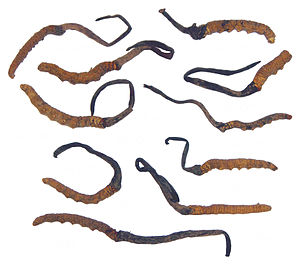
Kinesisk snyltekølle / Galleri
Kinesisk snyltekølle er en svampeart, der er kendt for at leve som parasit på sommerfuglelarver, der herefter dør og mumificeres. Ud af larvens hoved vokser svampens frugtlegeme. Den mumificerede larve og frugtlegemet anvendes i kinesisk og tibetansk folkemedicin, hvor den har en lang historie. Den indsamles ved håndkraft og er meget værdsat som bl.a. afrodisiakum. Som følge af høje priser fungerer den også som et statussymbol. På tibetansk kaldes den yartsa gunbu og på kinesisk dōng chóng xià cǎo.